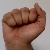
The image shows a hand gesture representing the letter 'A' in Indian Sign Language.